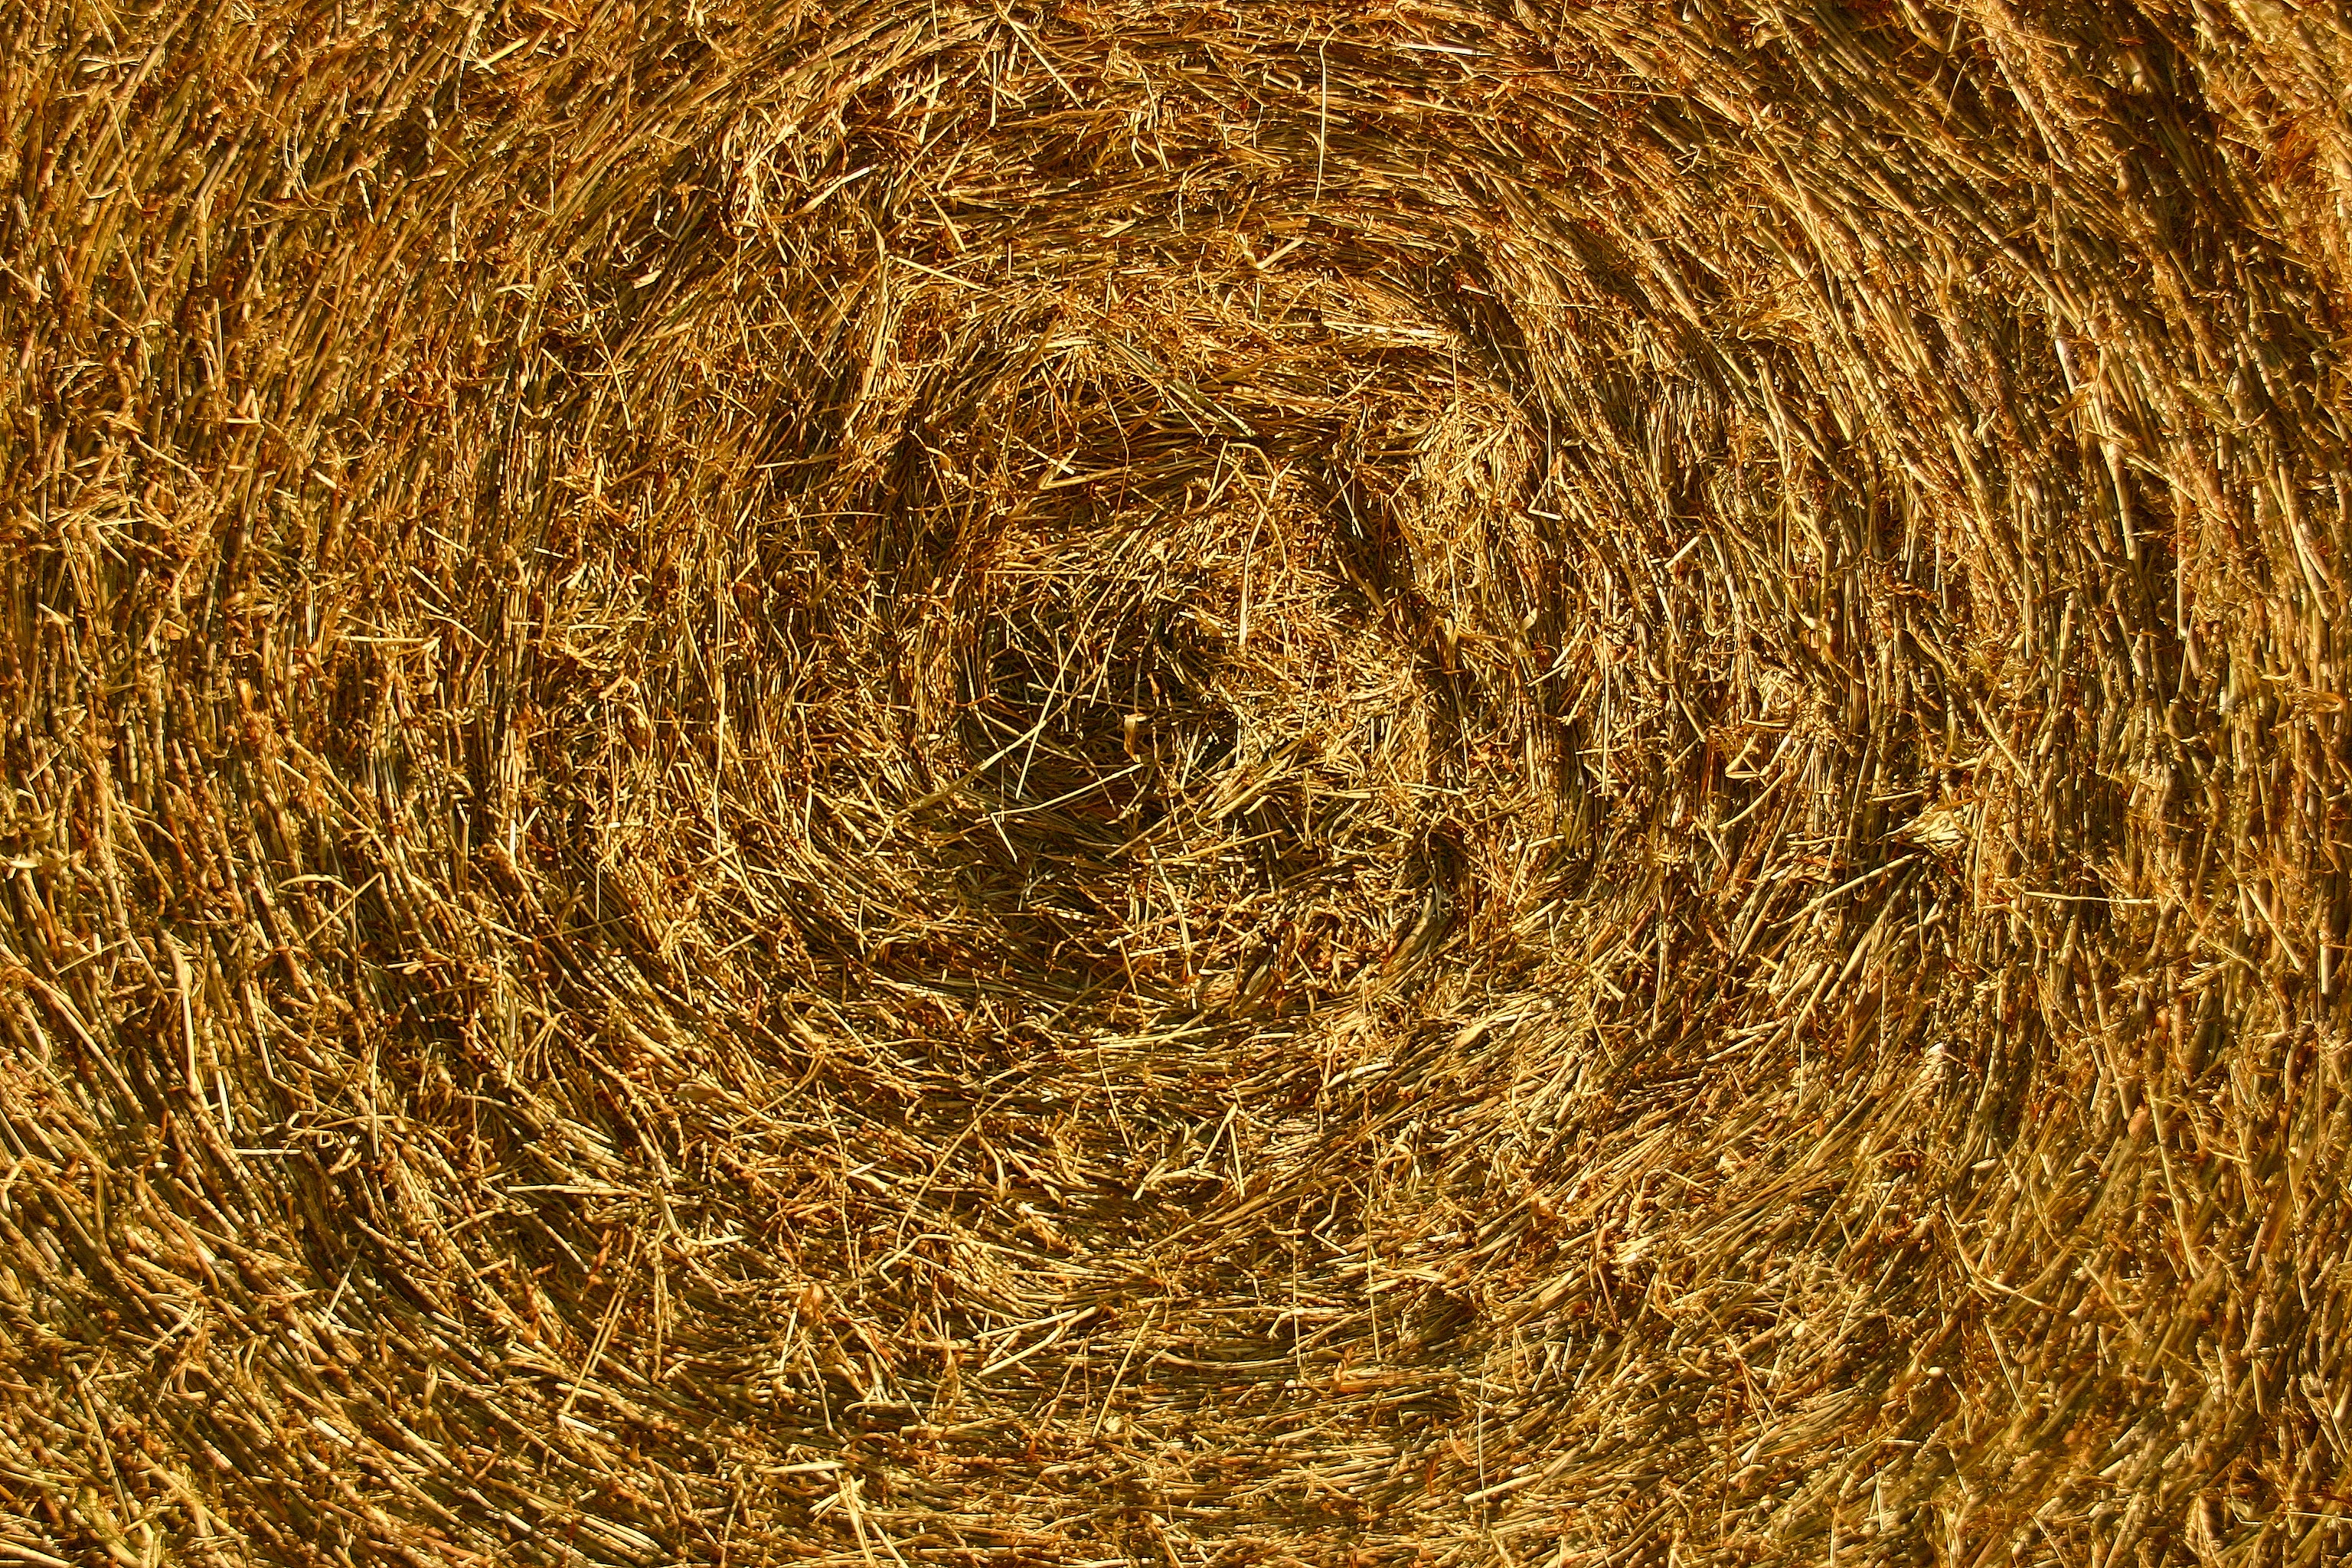
tree, plant, wood, hay, field, texture, trunk, food, crop, soil, agriculture, root, background, straw, backgrounds, grass family